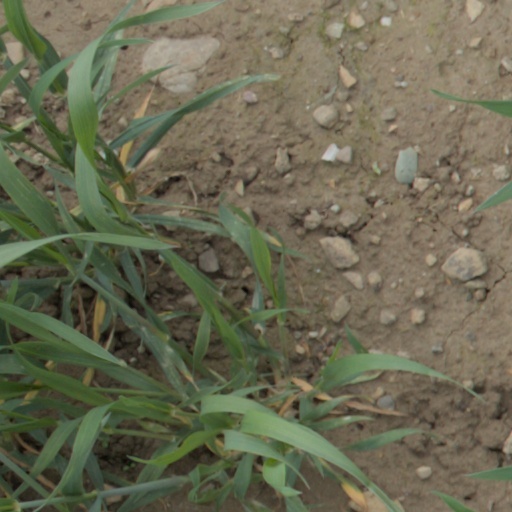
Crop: wheat